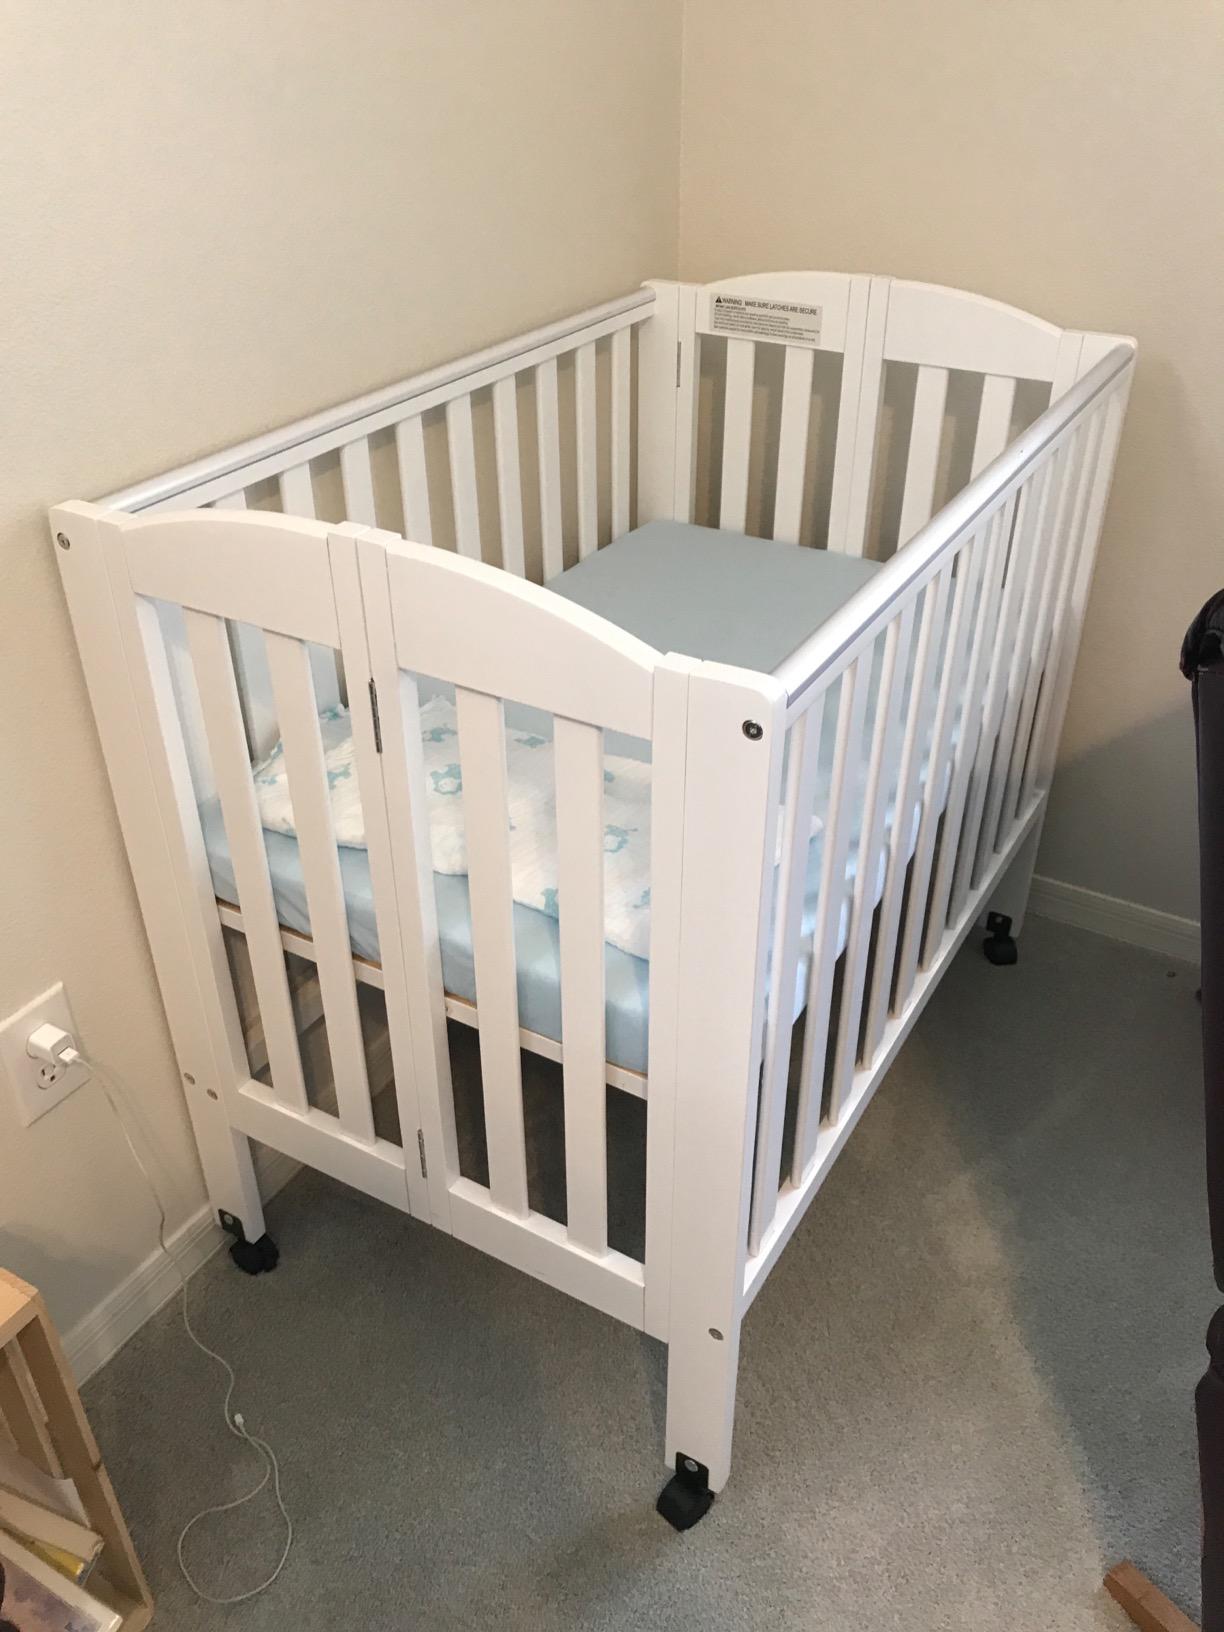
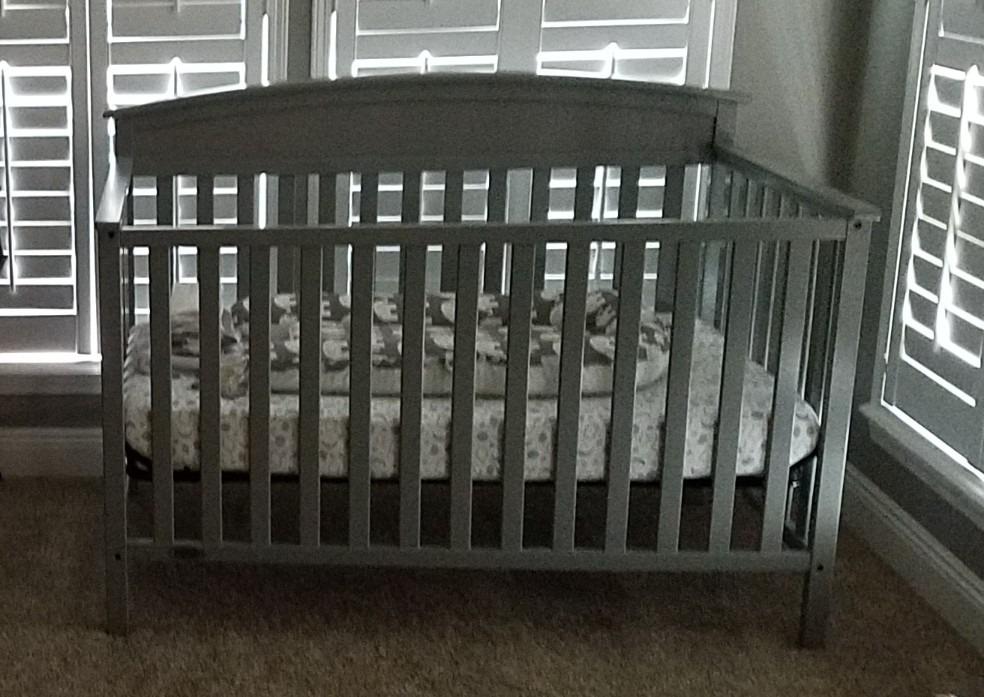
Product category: products_crib
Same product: no